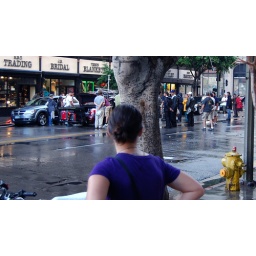
Ellen Page on the left by the silver car. Dicaprio on the right side of the street in the brown jacket.